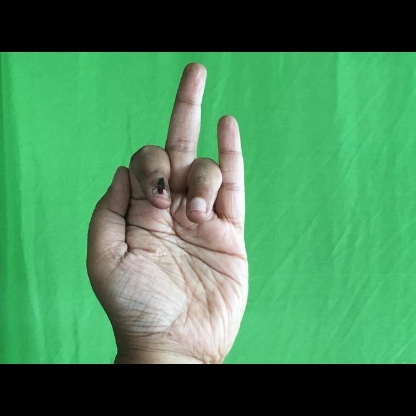
Mudra: Shukatundam